Cannibalism in Africa

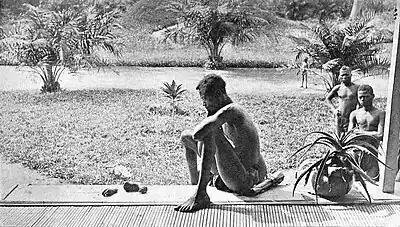
A Congolese man, Nsala, looking at the severed hand and foot of his five-year-old daughter who was killed, cooked, and cannibalized by members of the Congo Free State's "Force Publique" in 1904

Cannibalism has also been reported from the Central African Republic. Jean-Bédel Bokassa ruled the country from 1966 to 1979 as a dictator and finally as a self-declared emperor. Rumors that he liked to dine on the flesh of opponents and political prisoners were substantiated by several testimonies during his eventual trial in 1986/1987. Bokassa's successor David Dacko stated that he had seen photographs of butchered bodies hanging in the cold-storage rooms of Bokassa's palace immediately after taking power in 1979. These or similar photos, said to show a walk-in freezer containing the bodies of schoolchildren arrested in April 1979 during protests and beaten to death in the 1979 Ngaragba Prison massacre, were also published in Paris Match magazine. During the trial, Bokassa's former chef testified that he had repeatedly cooked human flesh from the palace's freezers for his boss's table. While Bokassa was found guilty of murder in at least twenty cases, the charge of cannibalism was nevertheless not taken into account for the final verdict since the consumption of human remains is considered a misdemeanor under CAR law. All previously committed misdemeanors had been forgiven by a general amnesty declared in 1981.